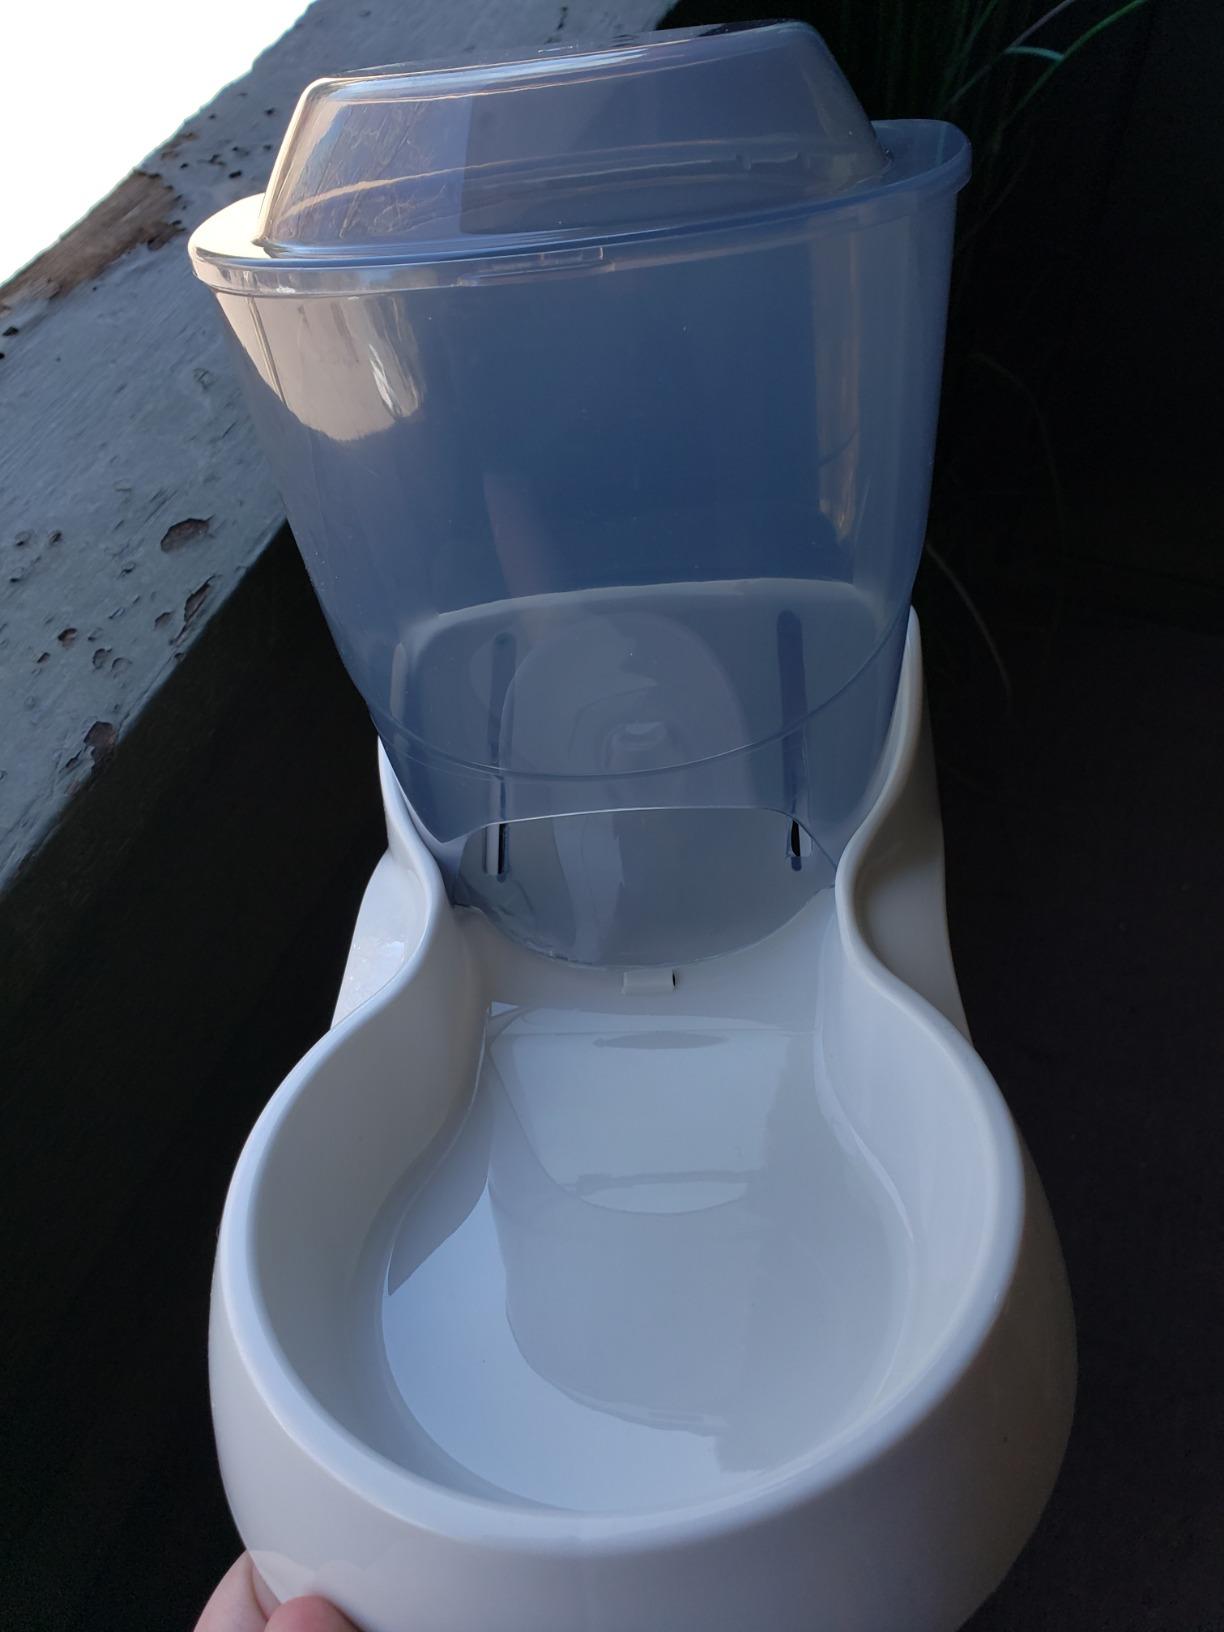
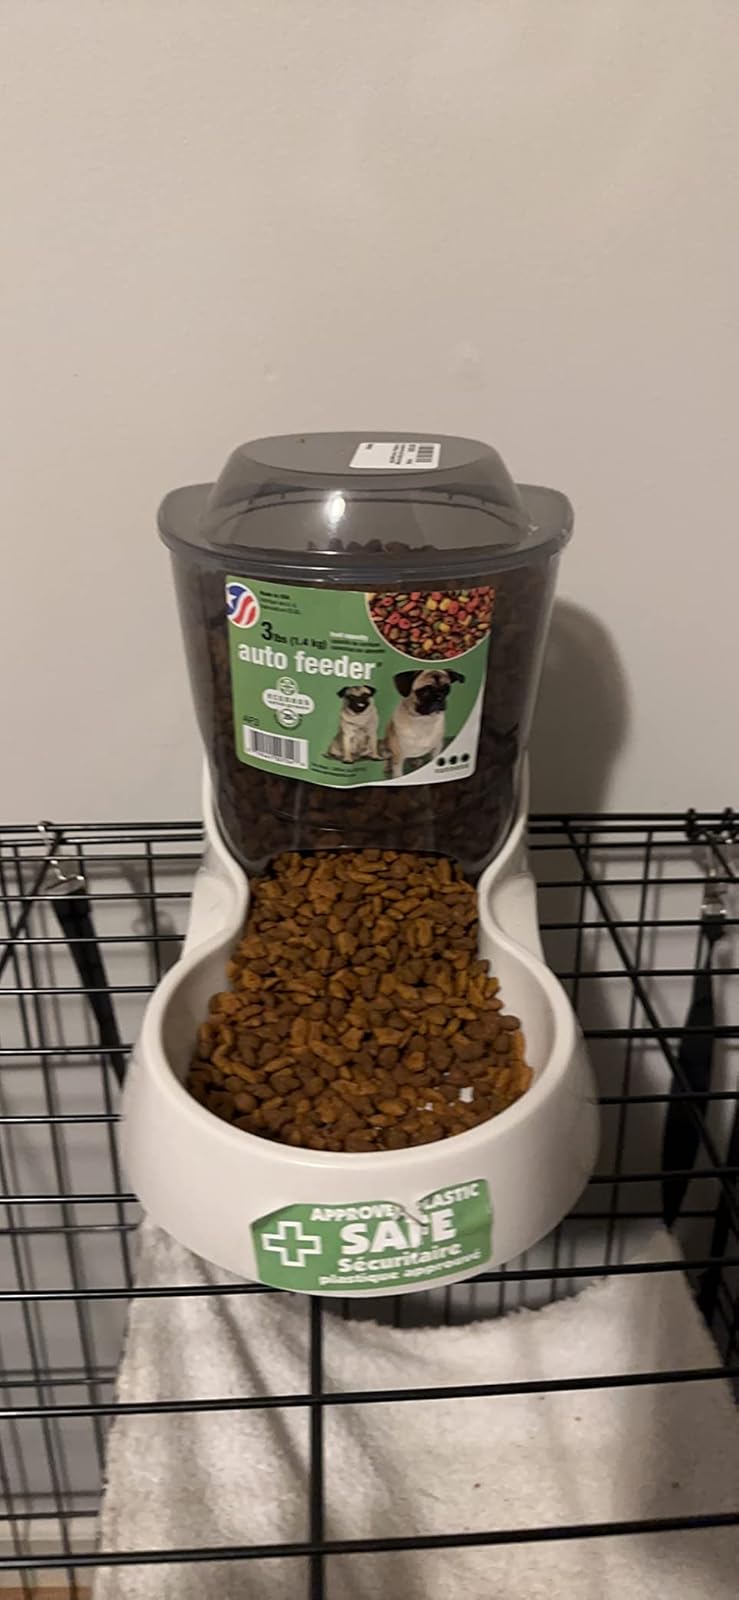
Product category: items_feeder
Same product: yes